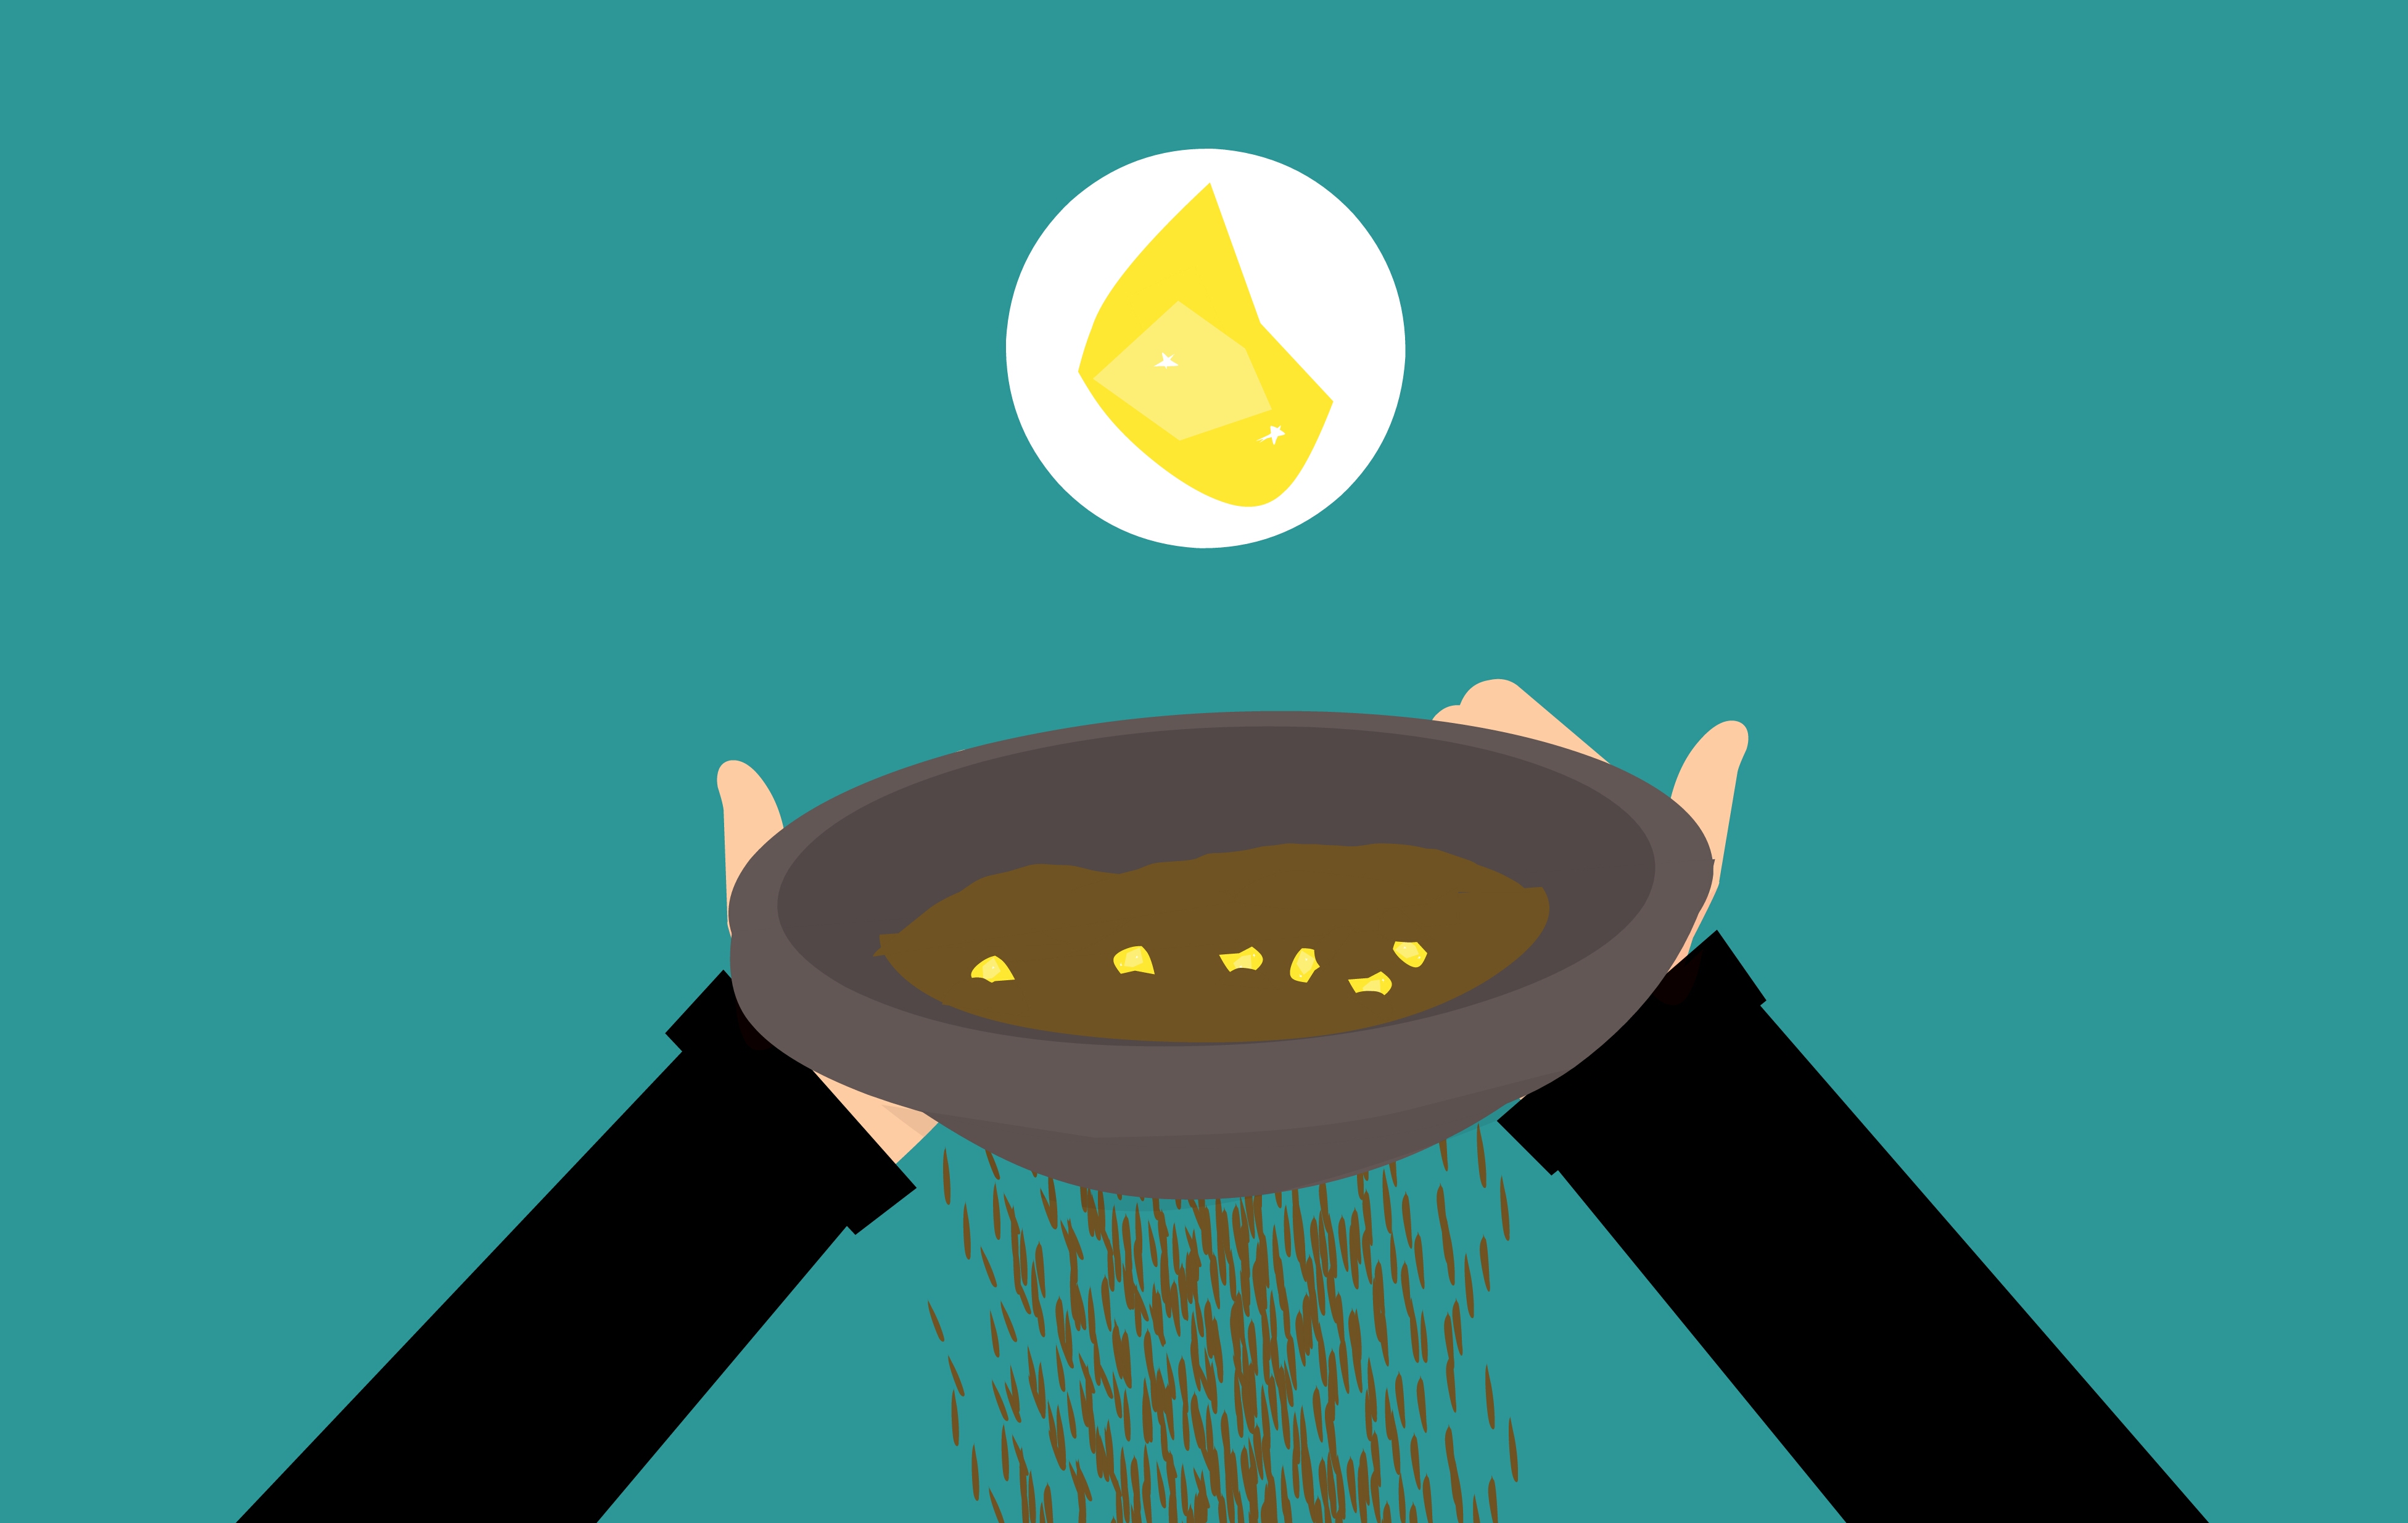
pan for gold, adventure, dirt, discover, find, gem, gemstone, gold, gold panning, gravel, hobby, metal, mineral, mining, panning, recreation, sand, silt, stream, wash, washing, han, sky, product, font, angle, energy, illustration, graphics, computer wallpaper